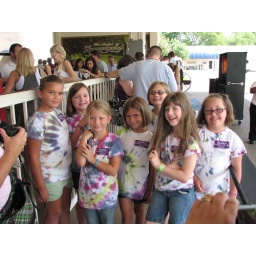
Waiting in line to get on the bus to go over to Elvis' house